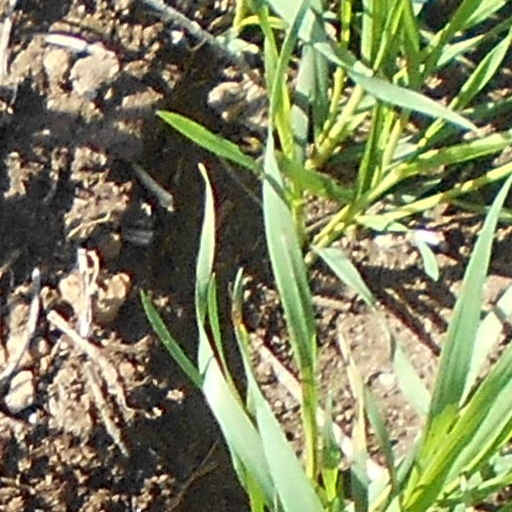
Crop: wheat